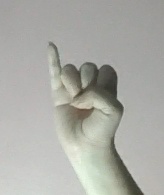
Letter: meem